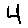
Label: 4